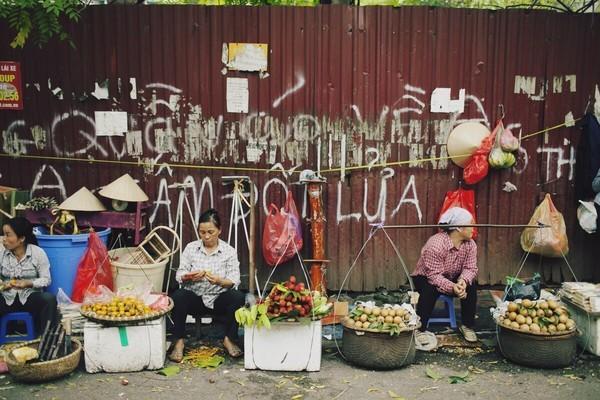
có nhiều mặt hàng hoa quả xuất hiện ở trên những gánh hàng rong